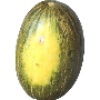
Label: melon_piel_de_sapo